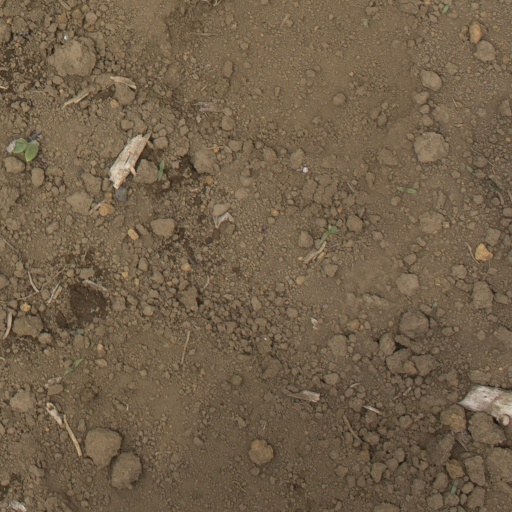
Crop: Jerusalem artichoke